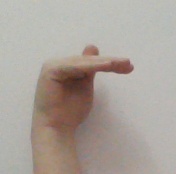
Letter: khaa